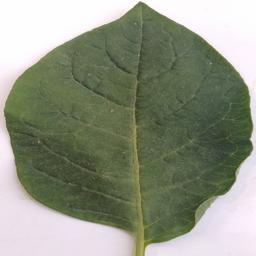
Label: Potato___Healthy